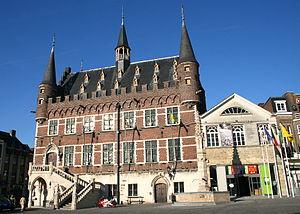
Grammont (Belgique), l'hôtel de ville et le musée dédié aux festivités des ""Krakelingen en tonnekensbrand"" (craquelins et brulage du tonneau).